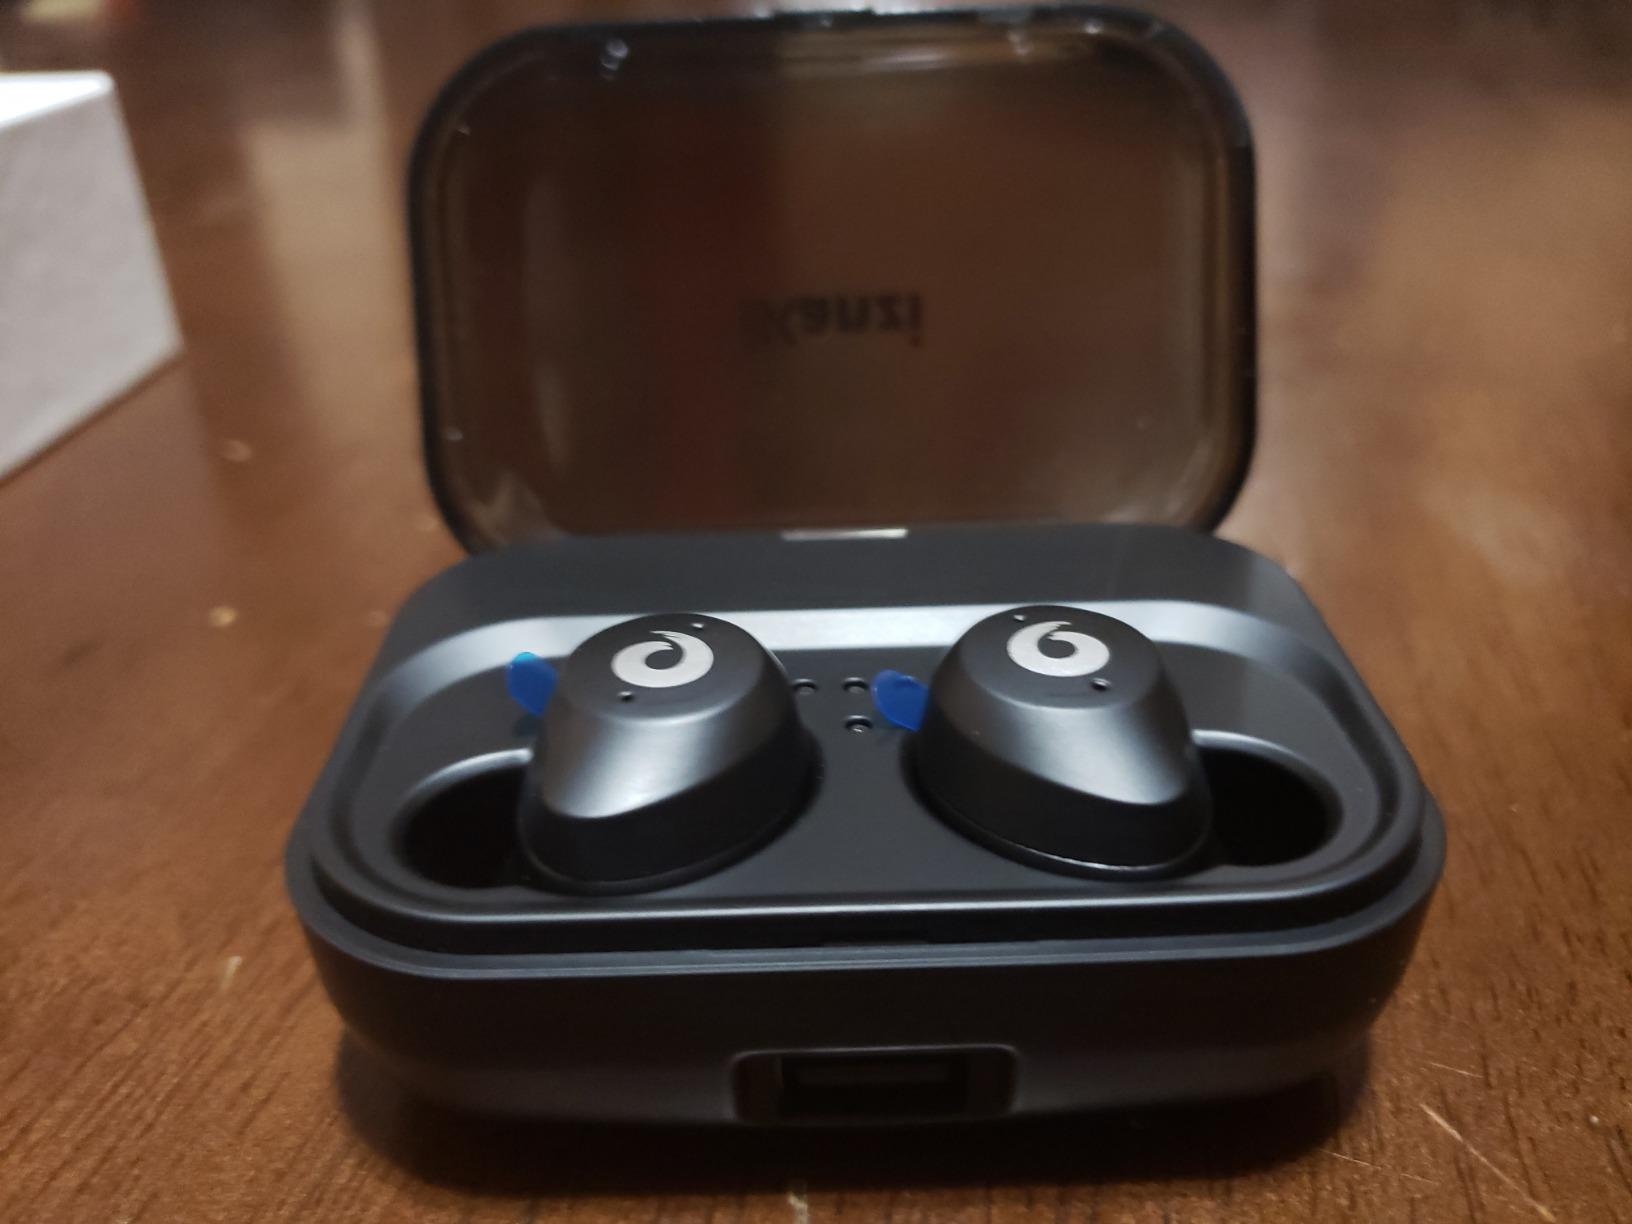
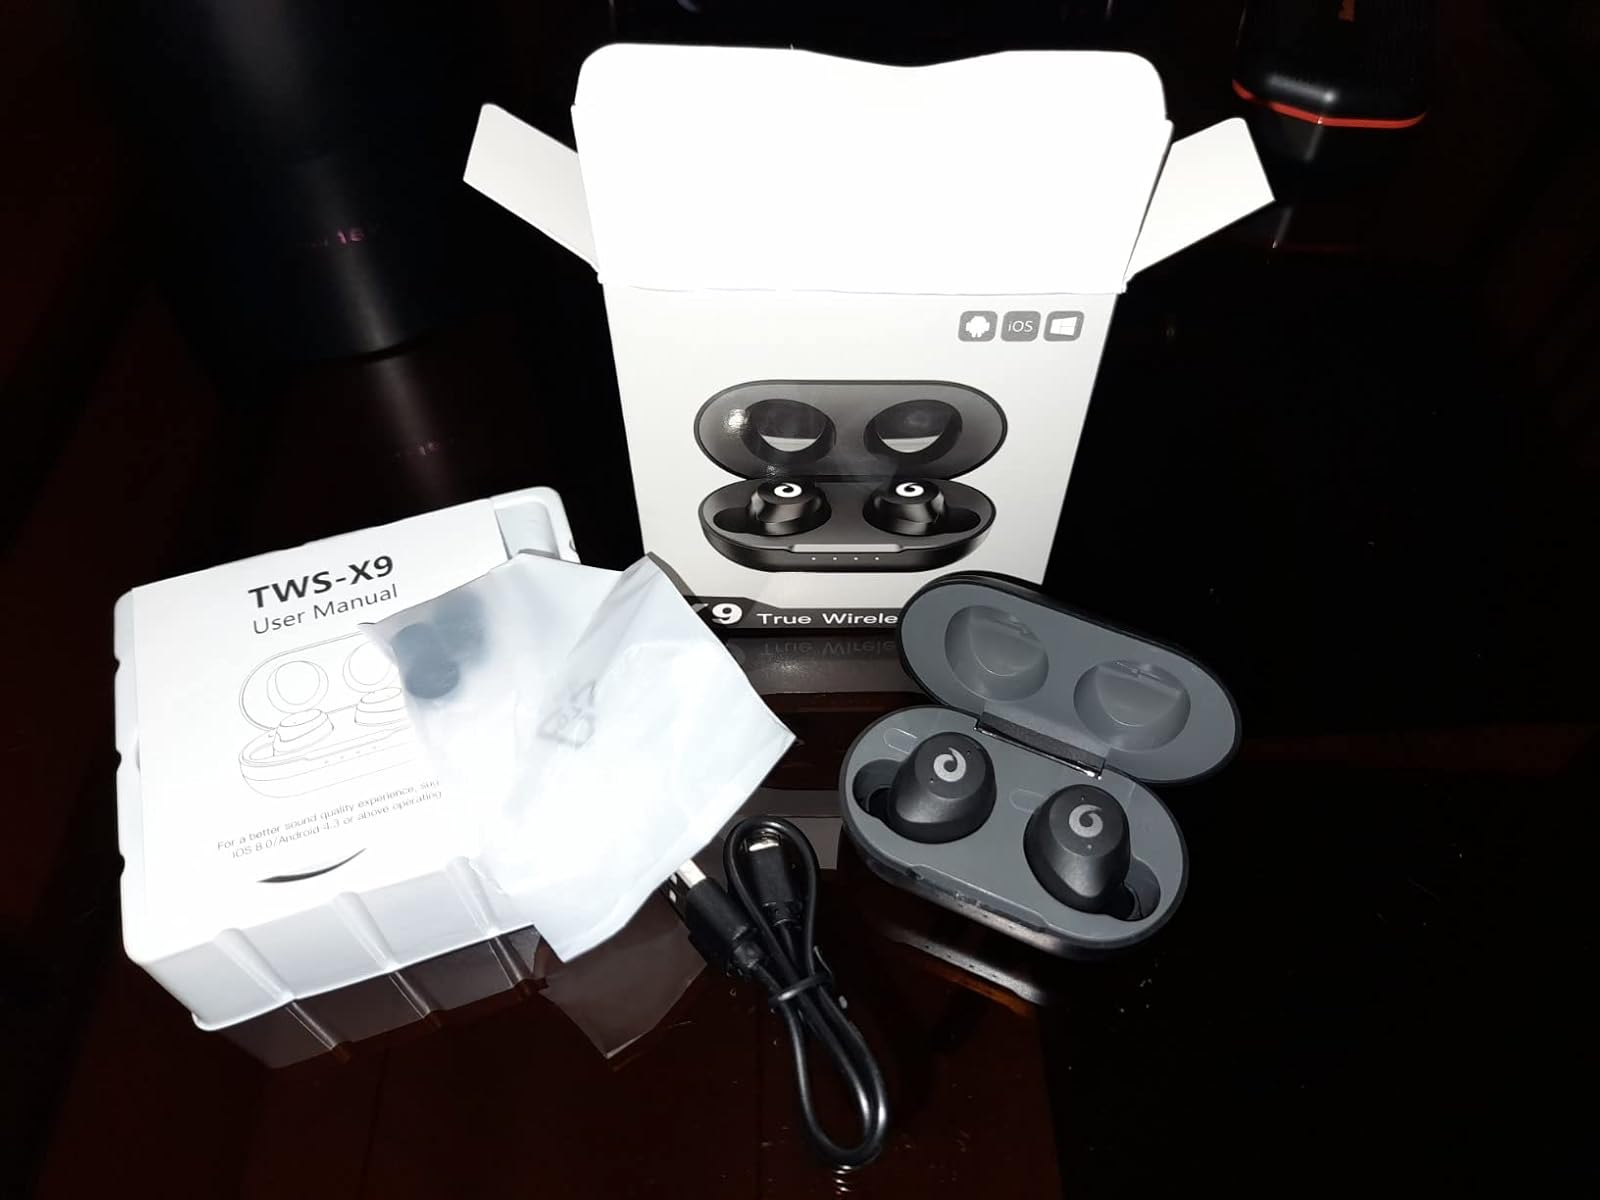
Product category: earbuds
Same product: no